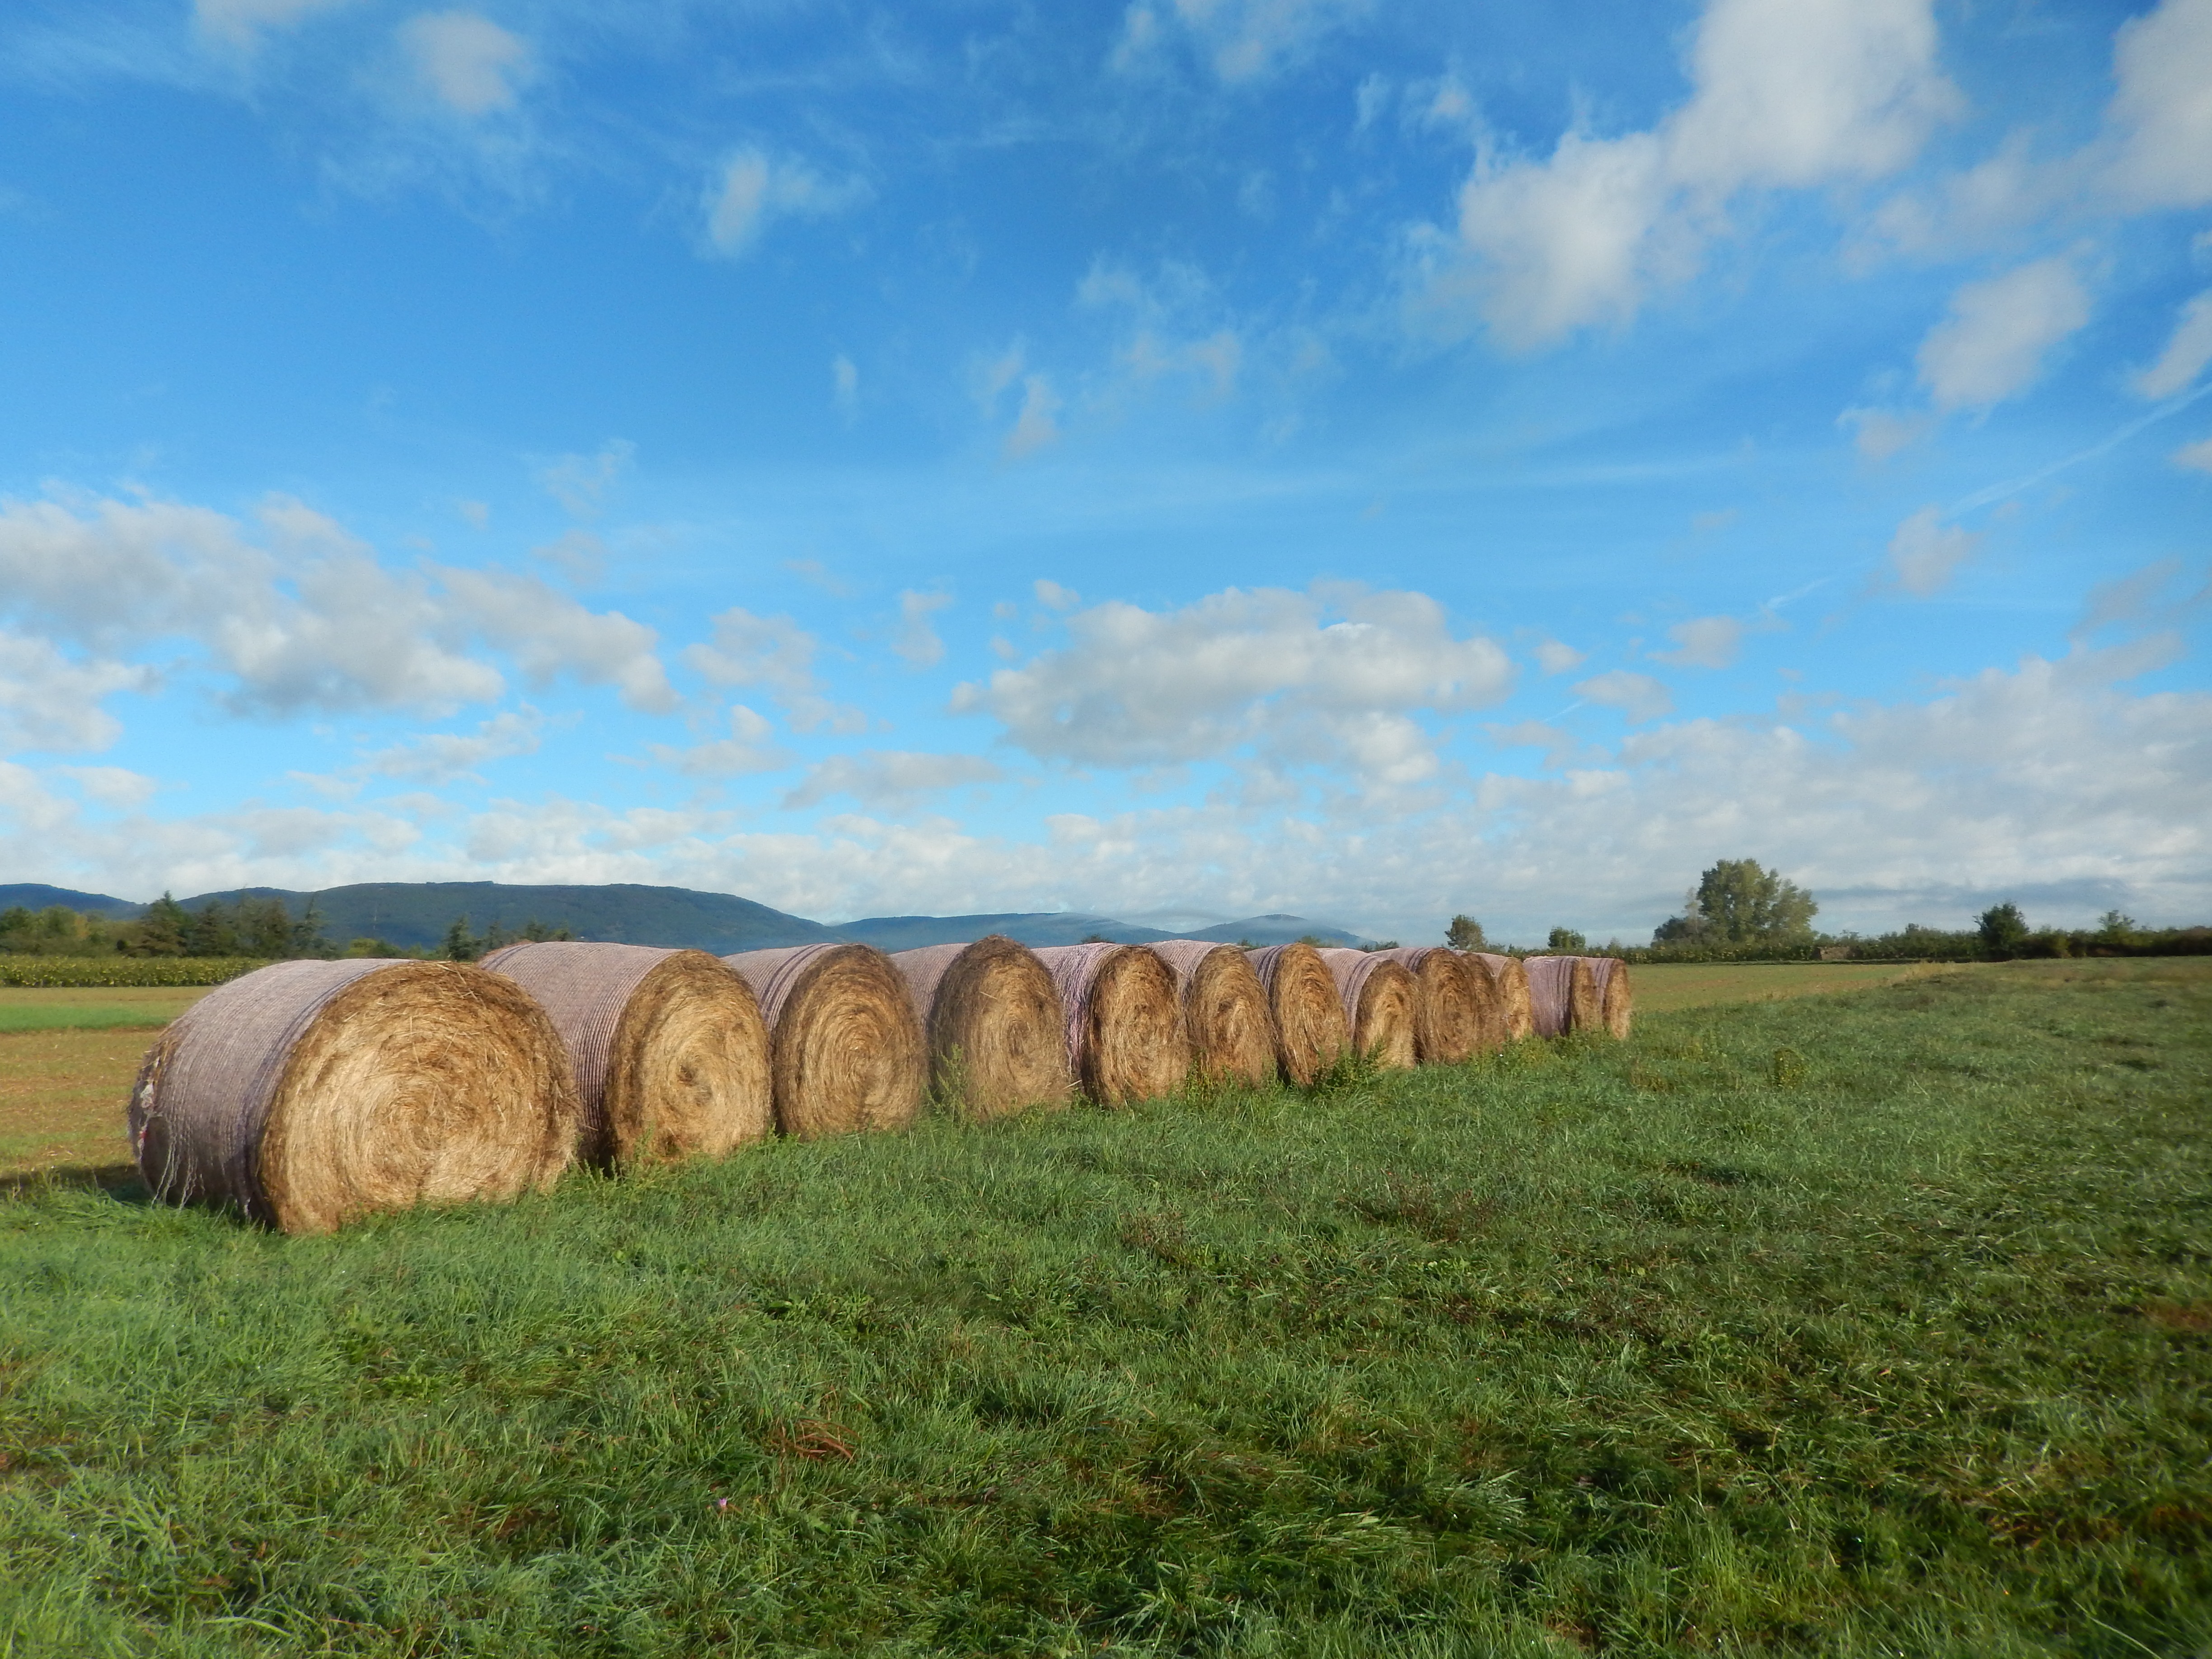
landscape, nature, grass, hay, field, farm, meadow, prairie, hill, pasture, grazing, agriculture, plain, grassland, plateau, ecosystem, steppe, rural area, grass family